James W. Austin

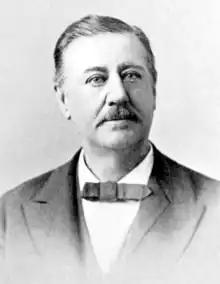

James Walker Austin (January 8, 1829 – October 15, 1895) was a justice of the Supreme Court of the Kingdom of Hawaii from July 10, 1868 to July 10, 1869.